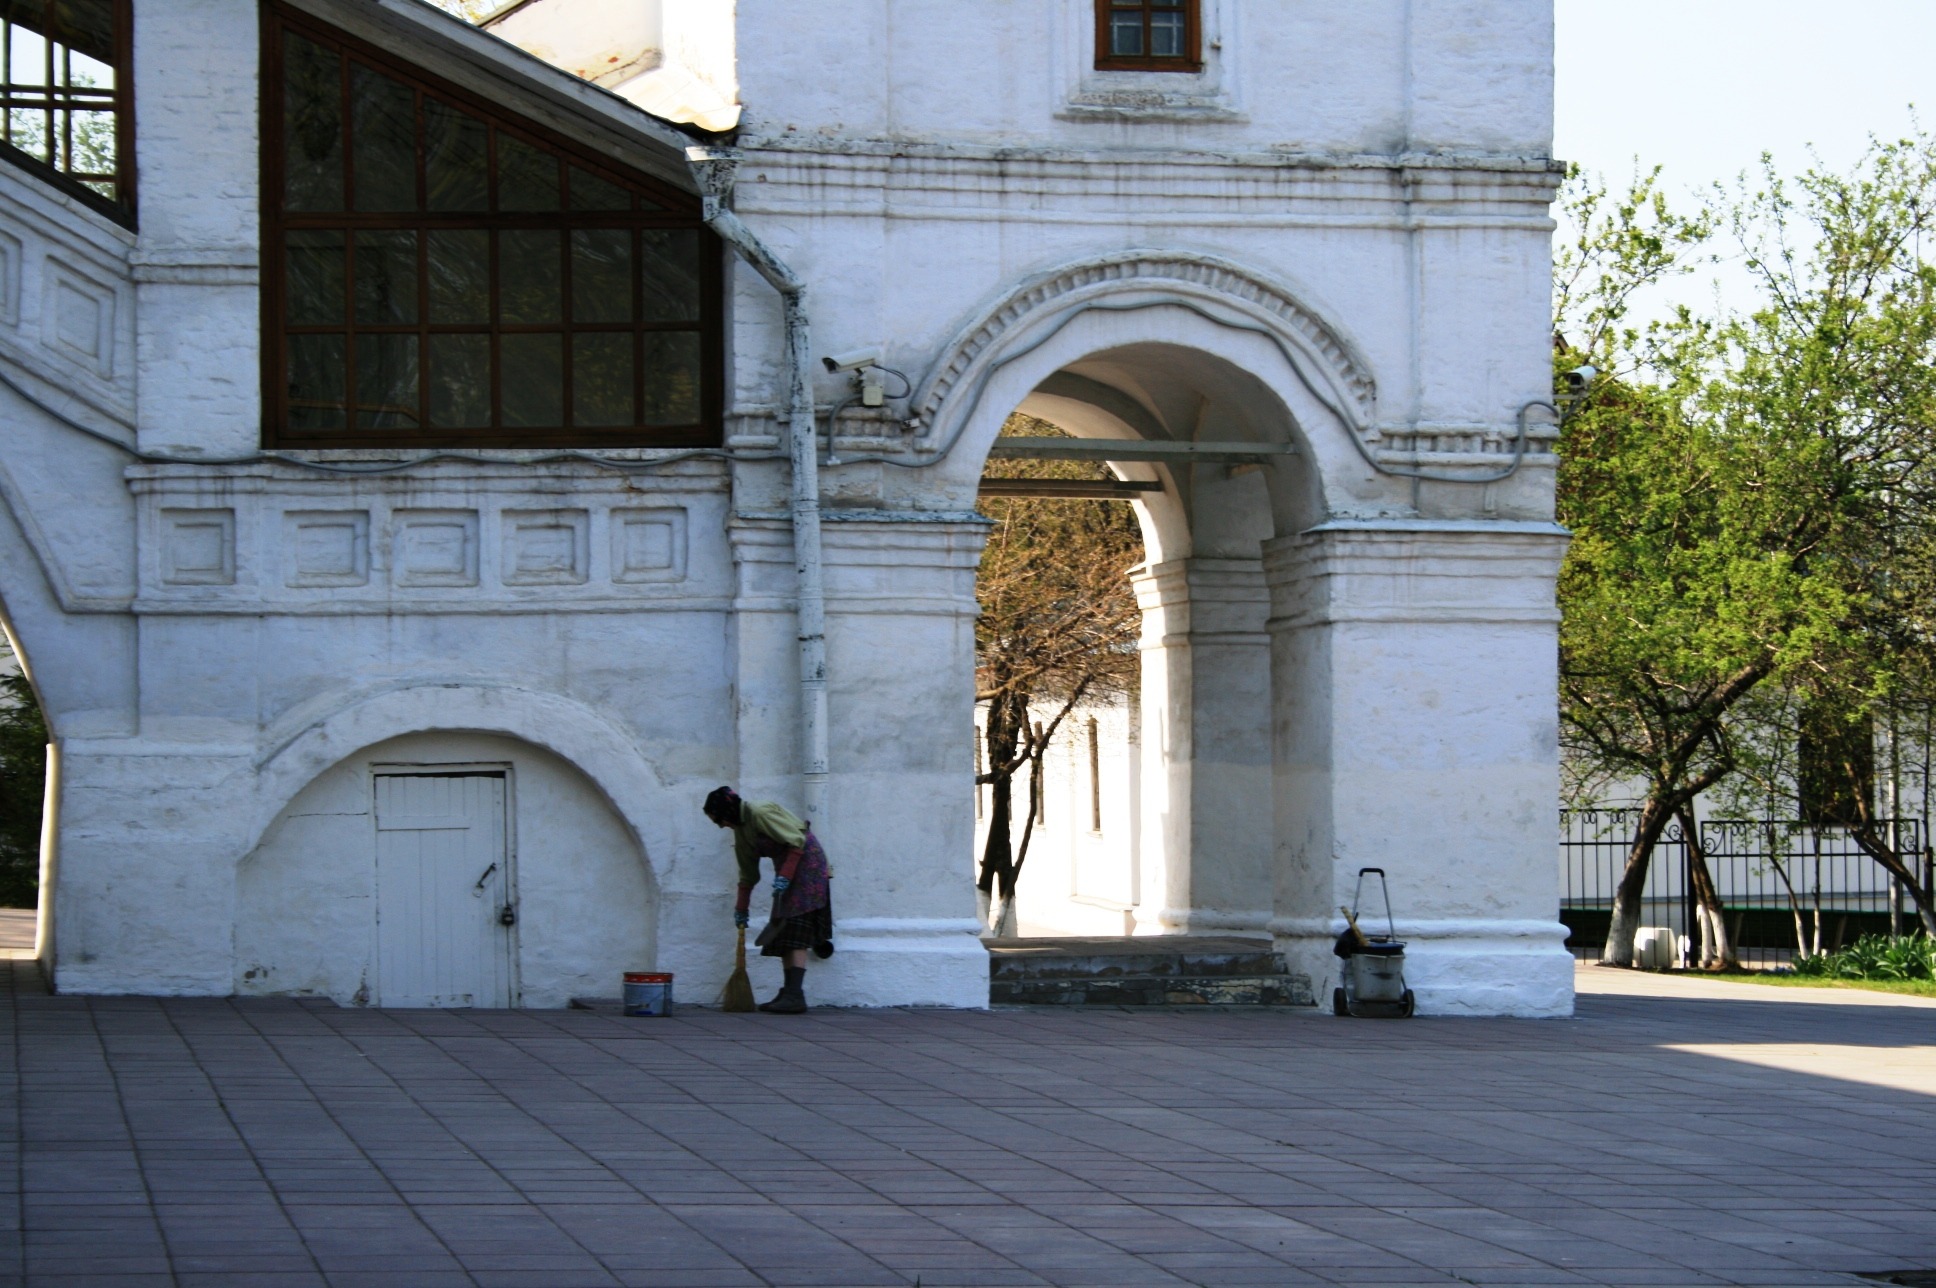
architecture, town, building, monument, arch, peaceful, landmark, facade, church, historic, gate, place of worship, outside, paving, white walls, archesquiet